Valbygård

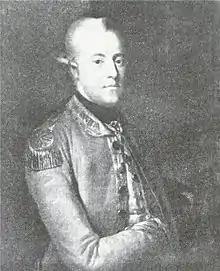
Joachim Castenschiold in 1779

In 1774, the Antvorskov Cavalry District was divided into nine manors and sold in the auction. One of them, Valbygård, which consisted of land from Wiztøgaard as well as 11 former farms in the villages of Store Valby and Vester Valby, was acquired by Joachim Melchior Holten Castenschiold. In 1776, he sold it to his older brother, Jørgen Frederik Castenschiold. He was a captain in the Crown Prince's Regiment but was in 1780 promoted to colonel and chamberlain. Jørgen Frederik Castenschiold ran into a number of obstacles in the management of his estate. In 1781, he struggled with a lack of animal feed and his livestock population was at the same time hit by decease. In 1783, the harvest failed.